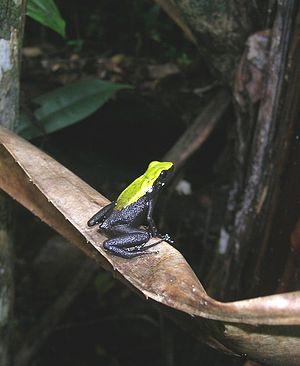
Les amphibiens de Madagascar sont représentés exclusivement par des espèces de l'ordre des anoures.
Mantella laevigata est une espèce d'amphibiens de la famille des Mantellidae.